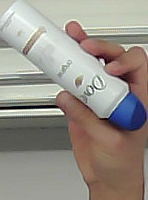
Product: dove_spray